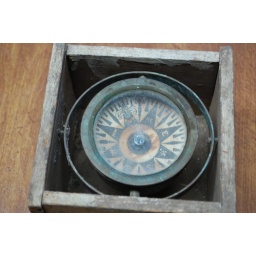
Old compass in a box with a slide lid and on a gimble ,use on boats,its all solid brass